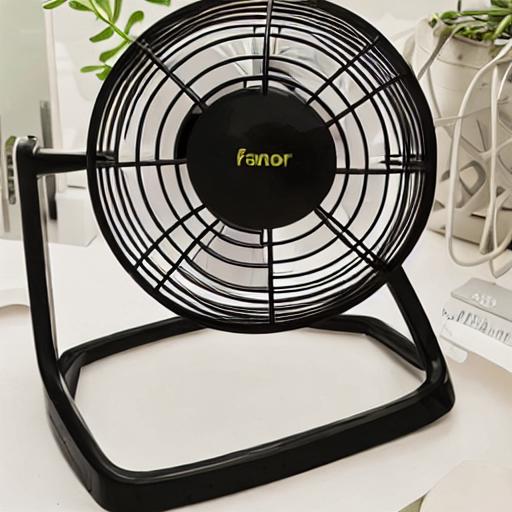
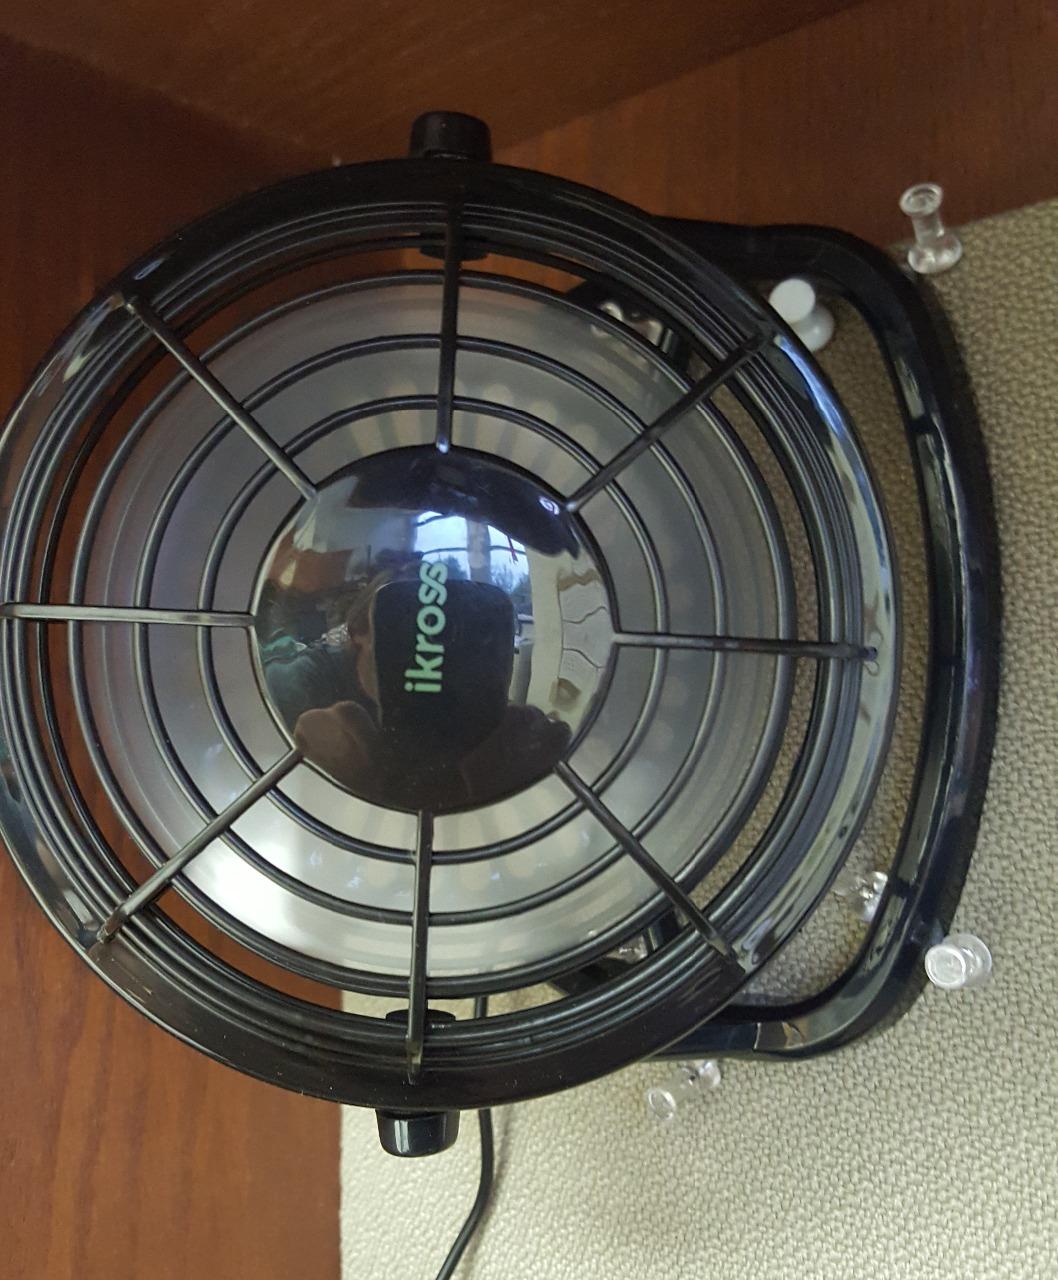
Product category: fan
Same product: no